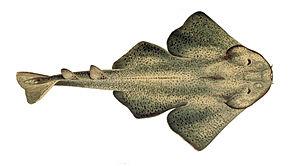
L’ange de mer commun, l'ange, l'ange de mer, l'angel, l'antjou, le bourgeois, le bourget, l'anelot, le martrame ou mordacle, est une espèce de poissons cartilagineux sélachimorphes. C'est une espèce en danger critique d'extinction classée dans la liste des 100 espèces les plus menacées au monde.
Les Elasmobranchii sont une sous-classe de Chondrichthyes qui regroupe les requins et raies.
Les chondrichtyens ou poissons cartilagineux forment une classe de poissons caractérisés par des nageoires appariées, des narines appariées, des écailles, un cœur à chambres en série et un squelette constitué de cartilage plutôt que d'os. La classe est divisée en deux sous-classes: Elasmobranchii et Holocephali.